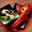
Label: lobster